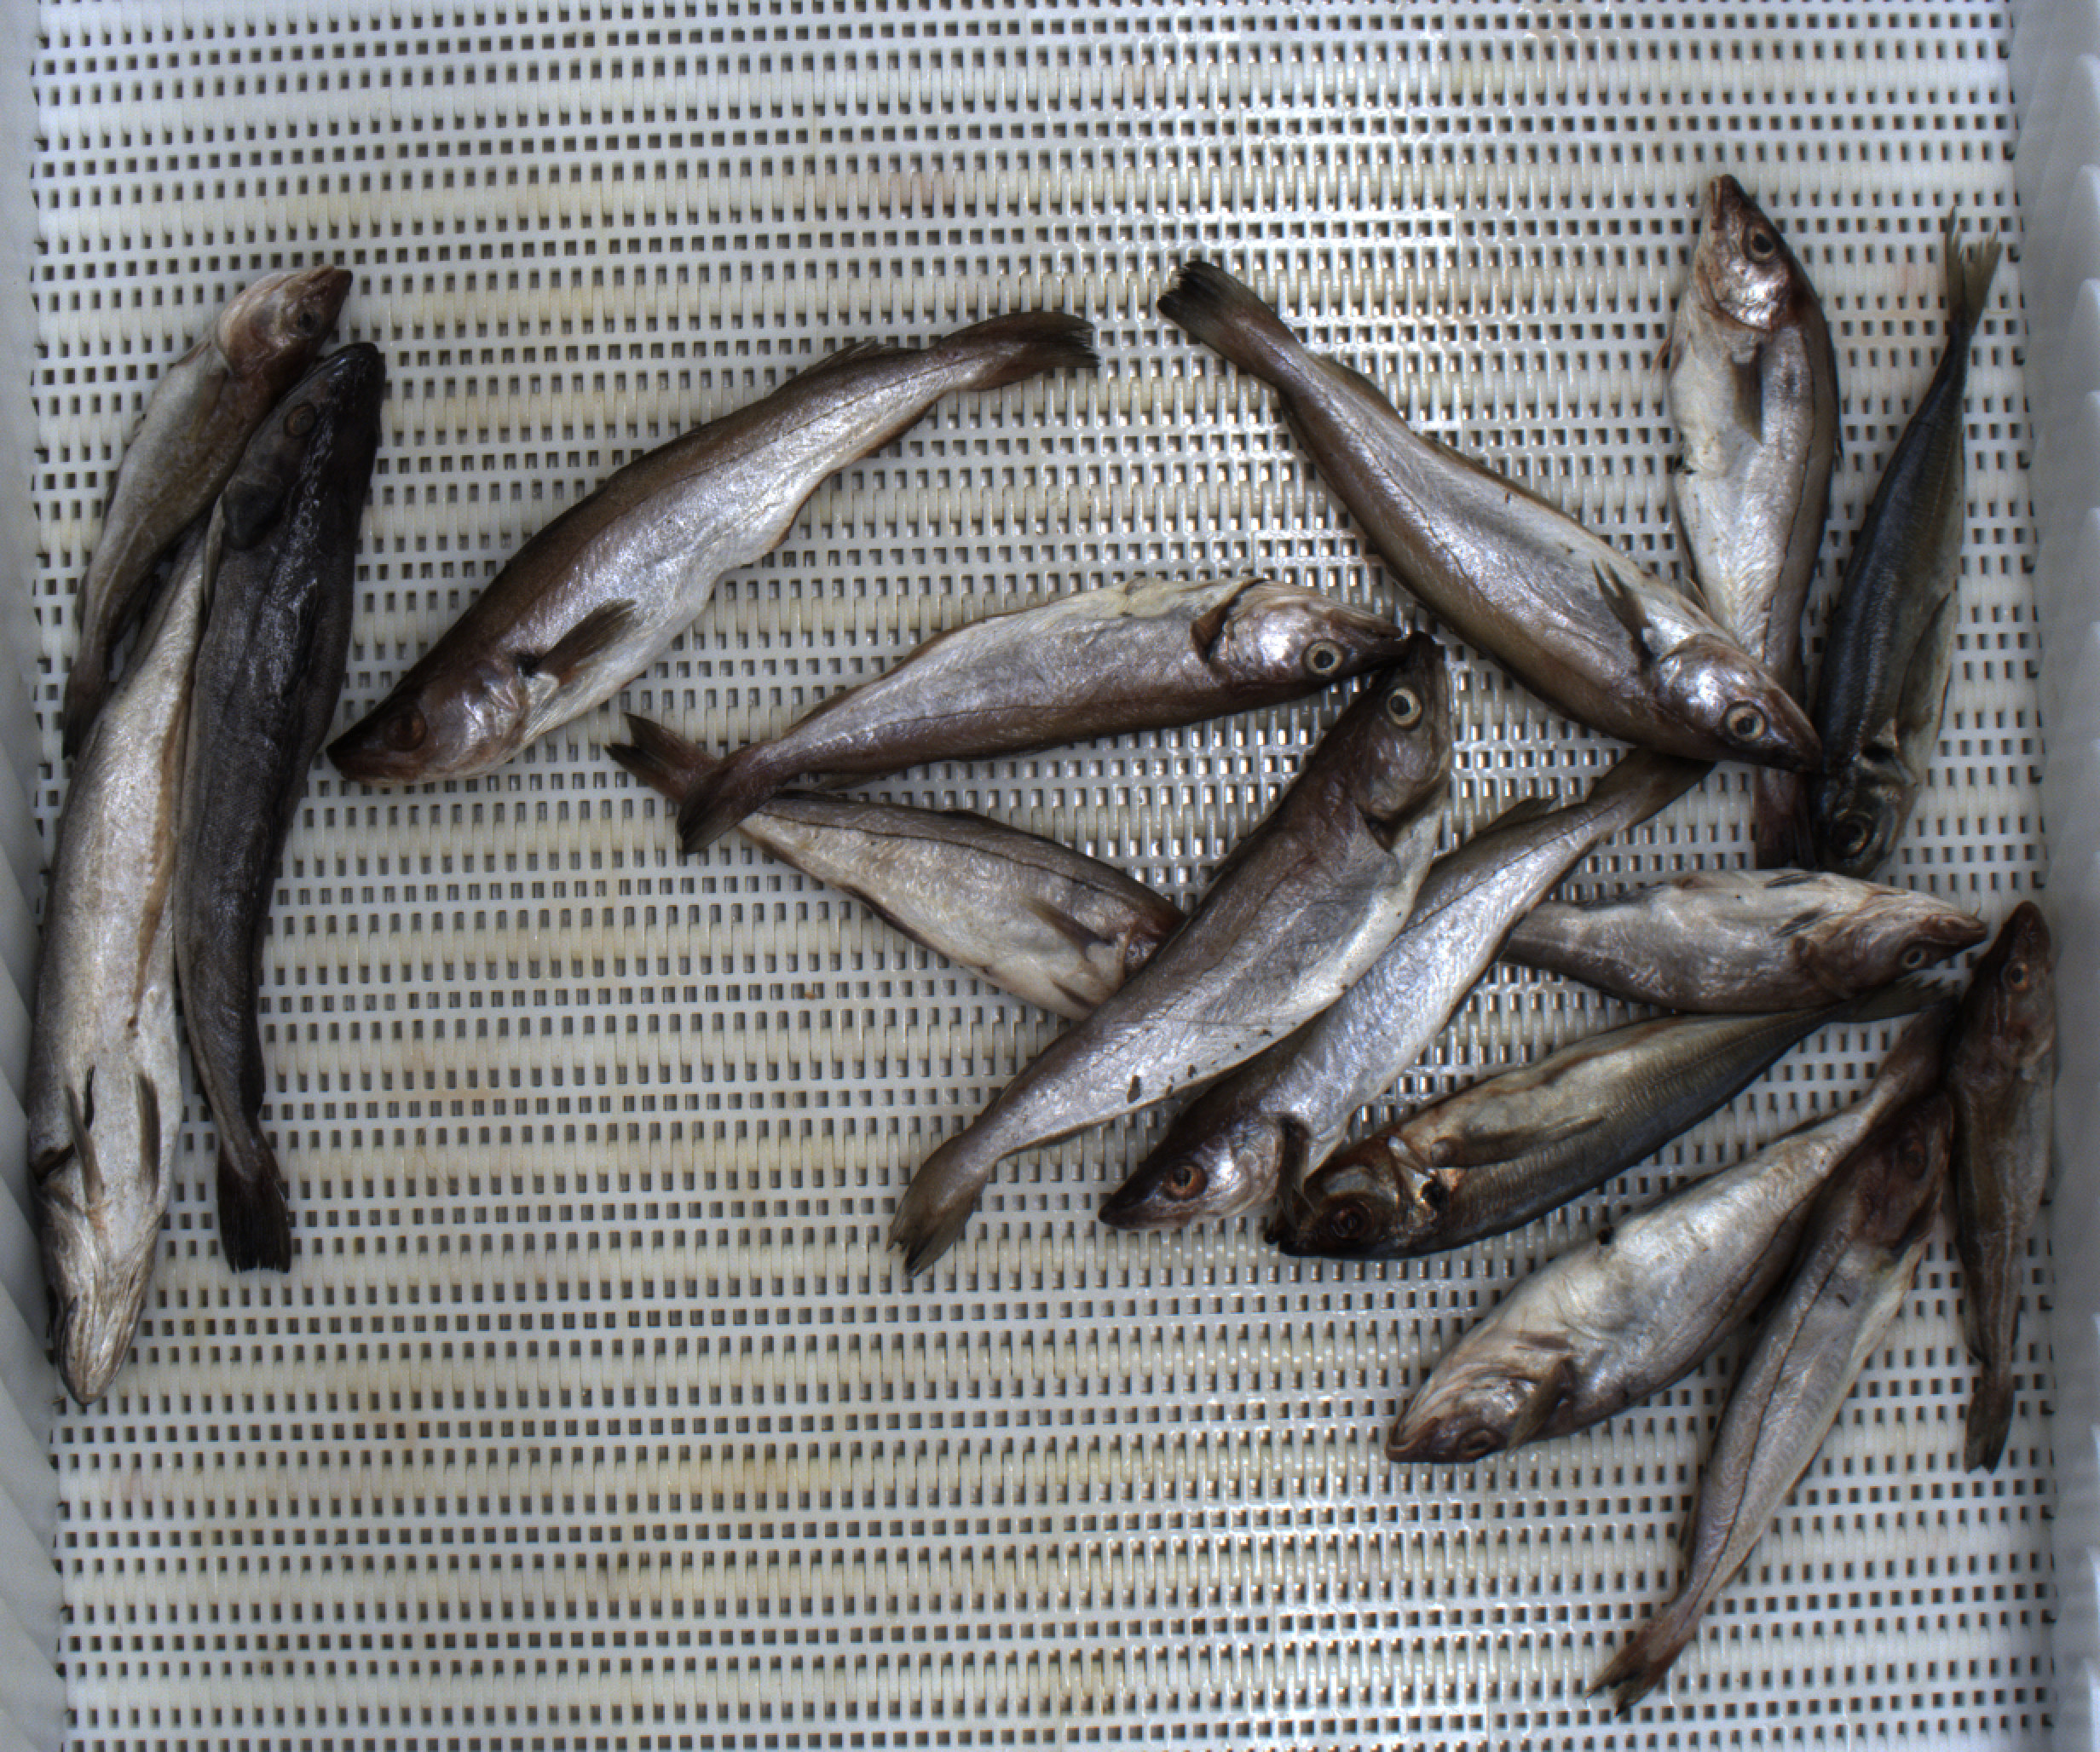
Total fish: 16
Cod: 3
Haddock: 4
Whiting: 5
Hake: 2
Horse mackerel: 2
Saithe: 0
Other: 0